Olivia Wilde filmography

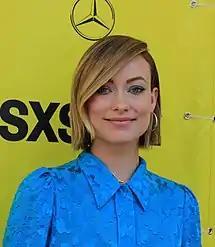

Olivia Wilde is an American actress and filmmaker. She is known for her role as Remy "Thirteen" Hadley on the medical-drama television series "House" (2007–2012), and her roles in the films "Conversations with Other Women" (2005), "Alpha Dog" (2007), "" (2010), "Cowboys & Aliens" (2011), "Butter" (2011), "Drinking Buddies" (2013), "The Incredible Burt Wonderstone" (2013), "Rush" (2013), "The Lazarus Effect" (2015), "Love the Coopers" (2015), and "Meadowland" (2015). In 2017, Wilde made her Broadway debut, playing the role of Julia in "1984". In 2019, she directed her first film, the teen comedy "Booksmart", to critical acclaim. She then directed the 2022 film "Don't Worry Darling".